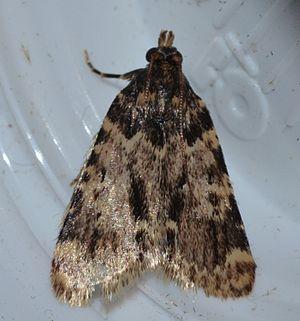
L’Aglosse cuivrée est une espèce d'insectes lépidoptères de la famille des Pyralidae.
Les Pyralinae sont une sous-famille d'insectes de l'ordre des lépidoptères de la famille des Pyralidae.